Social equality

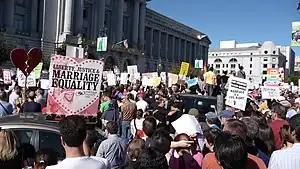
A pro-marriage equality rally in San Francisco, US

Social equality is a state of affairs in which all individuals within society have equal rights, liberties, and status, possibly including civil rights, freedom of expression, autonomy, and equal access to certain public goods and social services.